Tom Rainey

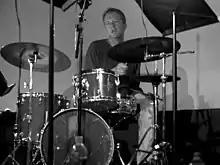
Rainey performing Faux Faux at The Cinema, West Philadelphia, 30 July 2006

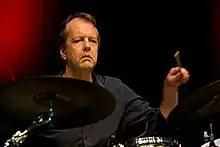
Tom Rainey, Moers Festival 2012

After attending Berklee College of Music he moved to New York in 1979. He has played with Tim Berne, Nels Cline, Drew Gress, Mark Helias, Fred Hersch, Tony Malaby, Simon Nabatov, Tom Varner, and Kenny Werner.